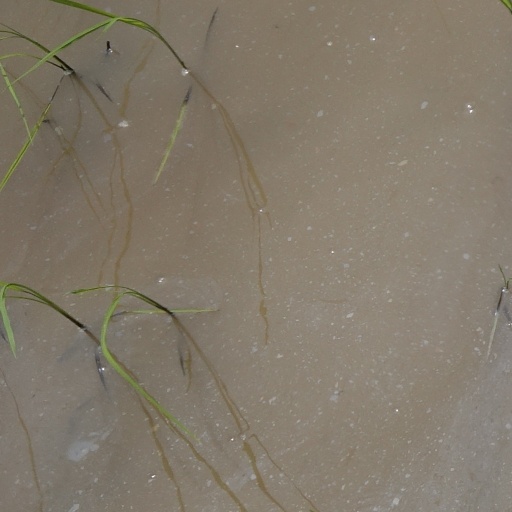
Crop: rice